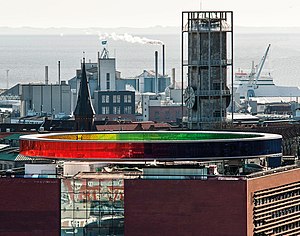
ARoS Aarhus Kunstmuseum / Galleri
Your rainbow panorama, installation af Olafur Eliasson
ARoS Aarhus Kunstmuseum er et kunstmuseum, der ligger i Aarhus centrum. Med sine 20.700 kvadratmeter og 10 etager er det et af Nordeuropas største kunstmuseer. På museet findes kunst fra den danske guldalder over dansk modernisme til international nutidskunst. Museet har forskellige særudstillinger hvert år.